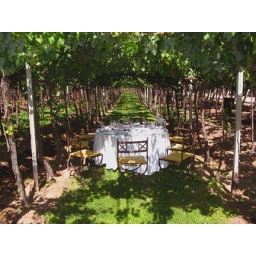
Best seat in the house